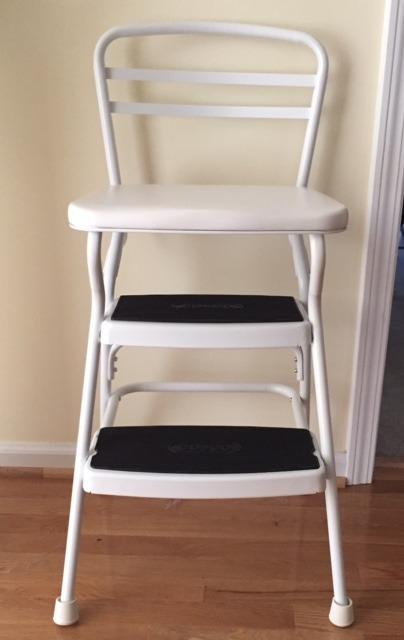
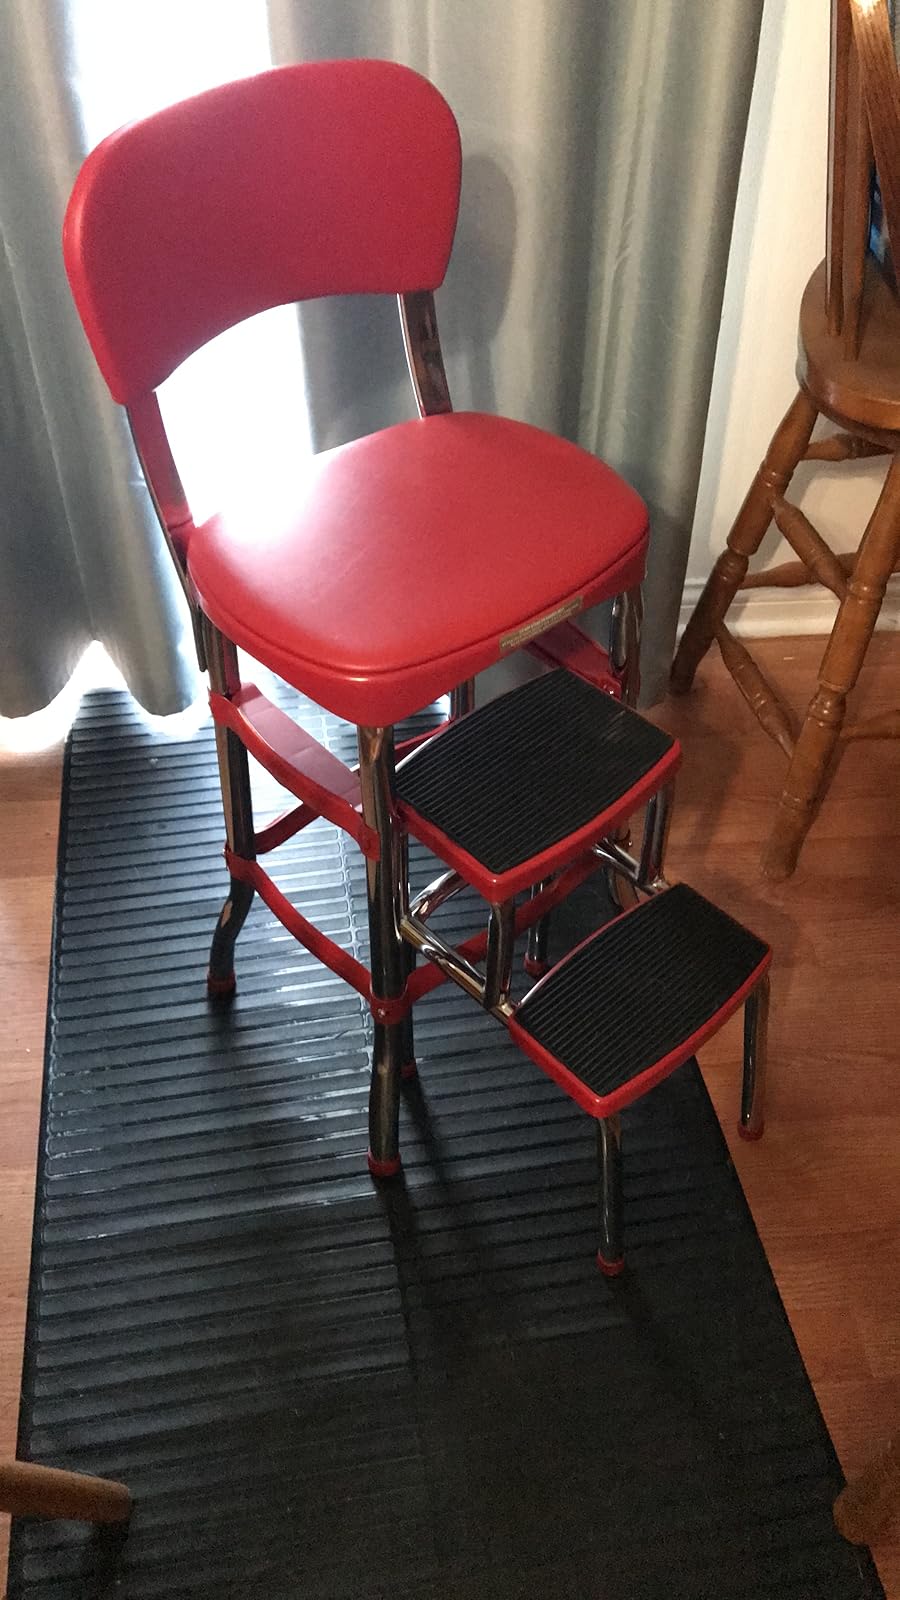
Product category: items_chair
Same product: no